Kita Station

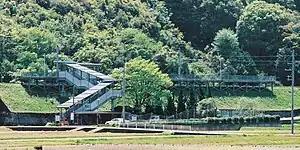
Kita Station, May 2008

is a passenger railway station in located in the city of Miyazu, Kyoto Prefecture, Japan, operated by the private railway company Willer Trains (Kyoto Tango Railway).